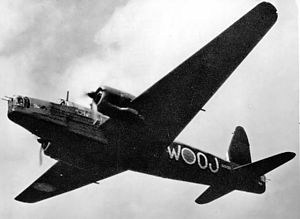
Vickers Wellington
Vickers Wellington i luften
Wellington er et 2-motors britisk bombefly, bygget af Vickers.